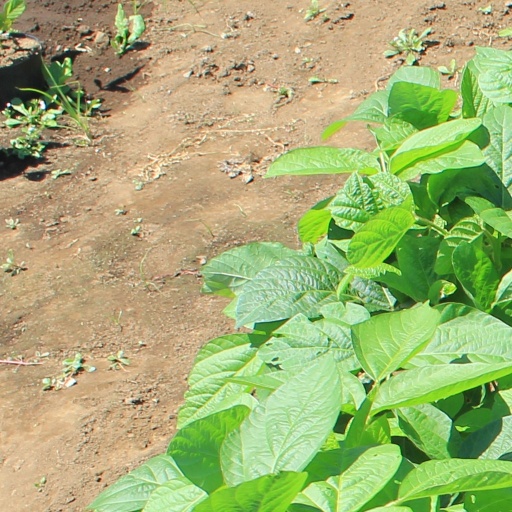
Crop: soybean